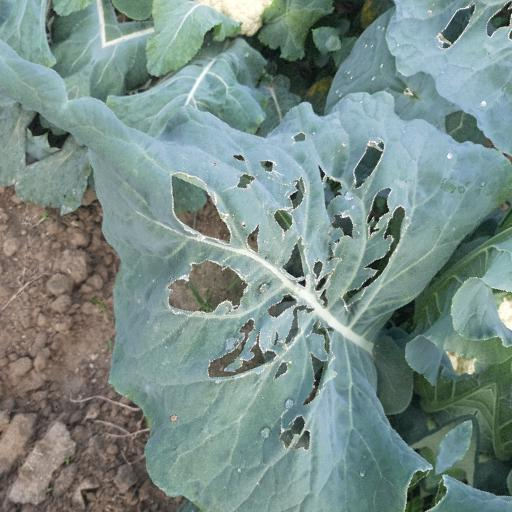
Label: Black Rot